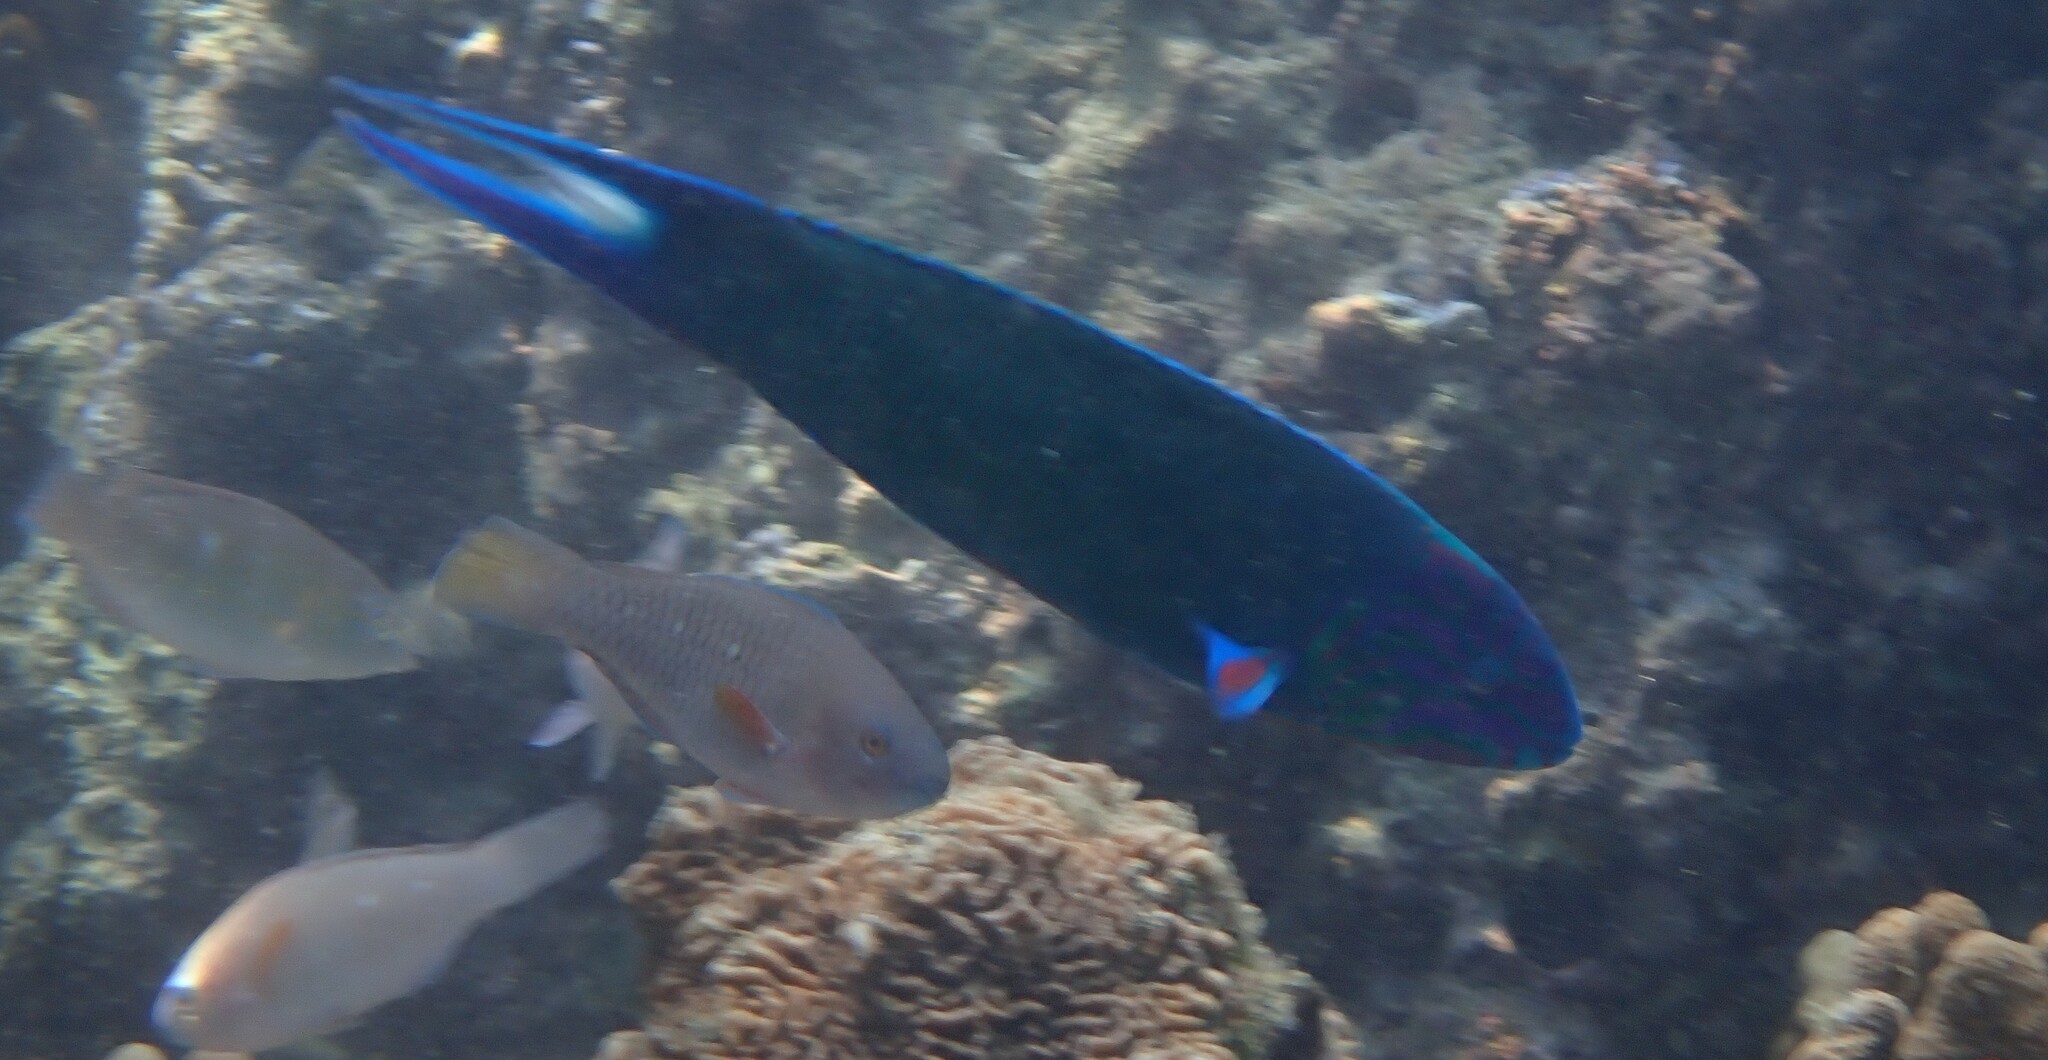
Thalassoma lunare (Moon Wrasse)